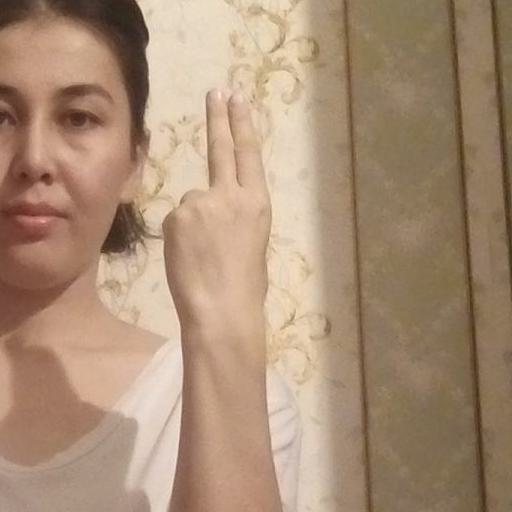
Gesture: two_up_inverted